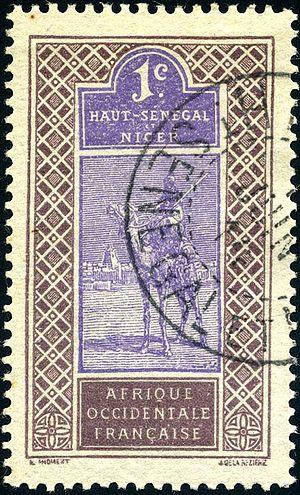
Timbre de la colonie française du Haut-Sénégal et Niger (le Soudan français, indépendant sous le nom de Mali), représentant un cavalier Targui et émis en 1914. Scan d'User:Stan Shebs.
Annie Rey-Goldzeiguer, née le 12 décembre 1925 à Tunis et morte le 17 avril 2019 à Massiac, est une historienne, spécialiste de l'Algérie coloniale. Elle a soutenu une thèse sur les initiatives du Second Empire en Algérie et l'évolution des sociétés traditionnelles sous la colonisation : Le Royaume arabe. La politique algérienne de Napoléon III en 1974.
L'histoire postale du Mali est liée à l'histoire postale de l'Empire colonial français. Lors de son accession à l'autonomie, en 1959, le pays constitue une administration postale commune avec le Sénégal au sein de l'éphémère Fédération du Mali avant d'émettre, à la suite de la rupture de cette fédération, ses propres timbres-poste.